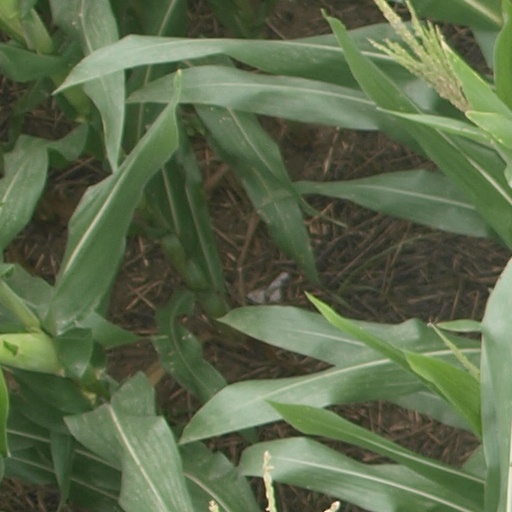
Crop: maize; corn